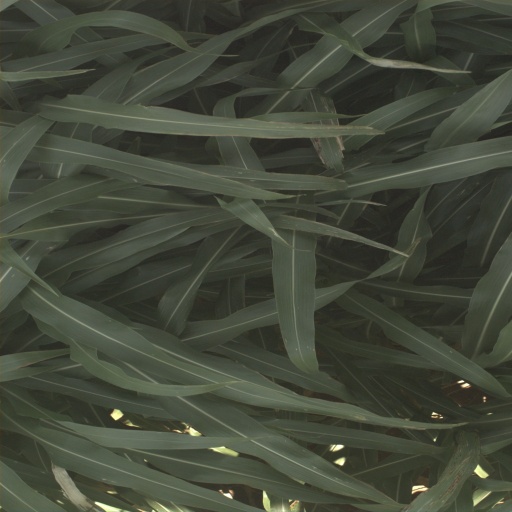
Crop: sorghum